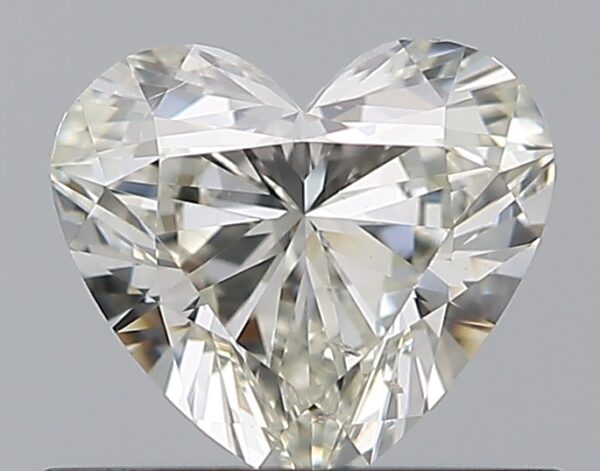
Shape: heart
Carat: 0.5
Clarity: SI1
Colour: J
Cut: EX
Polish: EX
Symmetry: EX
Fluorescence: N
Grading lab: GIA
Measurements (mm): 5.1 x 5.64 x 3.06